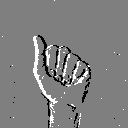
ASL letter: a